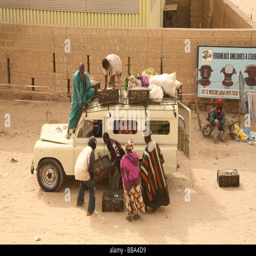
travellers load their baggage on the local mode